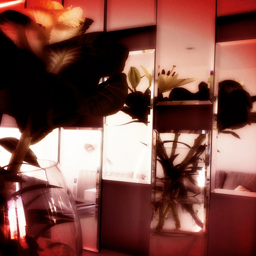
A large glass display reflecting a vase filled with flowers.
A vase with a bouquet of flowers in the reflection of a mirror.
an inclosed floral and plant display probably in an office
a reflection of a vase holding some flowers like a rose
The small vase is holding a few flowers on the desk.